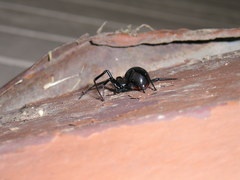
Species: Lactrodectus_hesperus